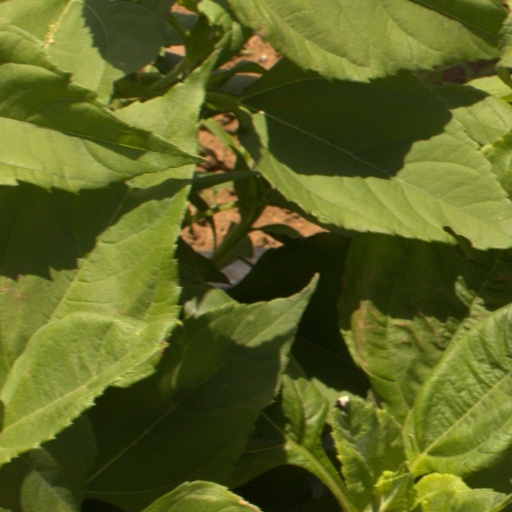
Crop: Jerusalem artichoke